Kingston City Hall (Ontario)

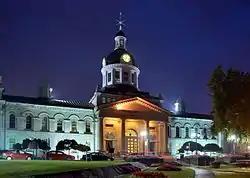
Kingston City Hall, 2008

Kingston City Hall is the seat of local government in Kingston, Ontario, Canada. Occupying a full city block facing Lake Ontario in Kingston's downtown, the city hall is a prominent building constructed in the Neoclassical style with a landmark tholobate and dome.